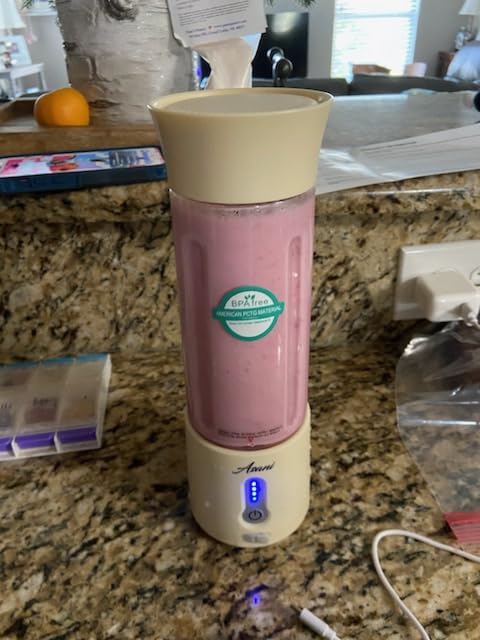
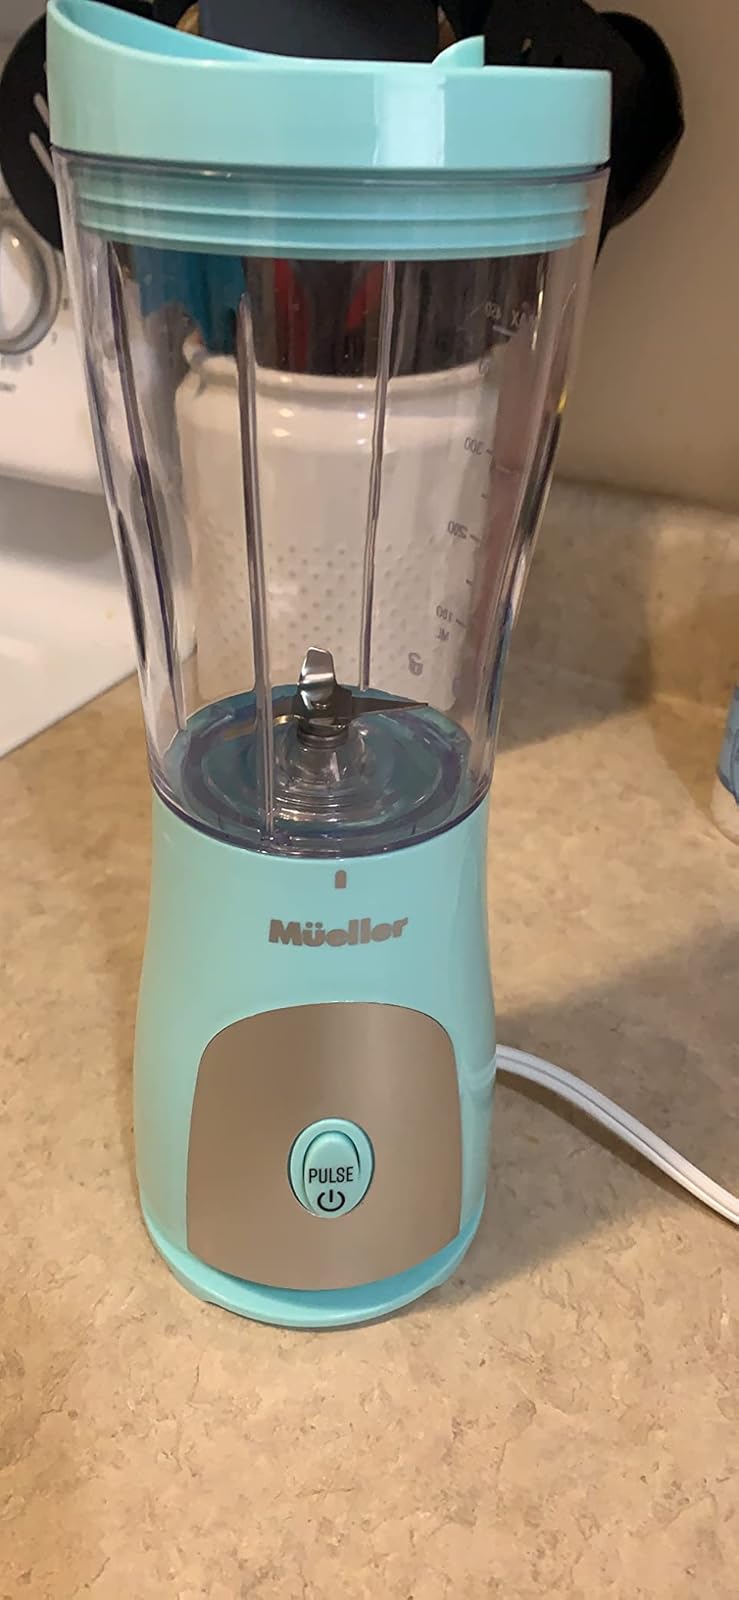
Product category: items_blender
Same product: no